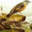
Label: bird